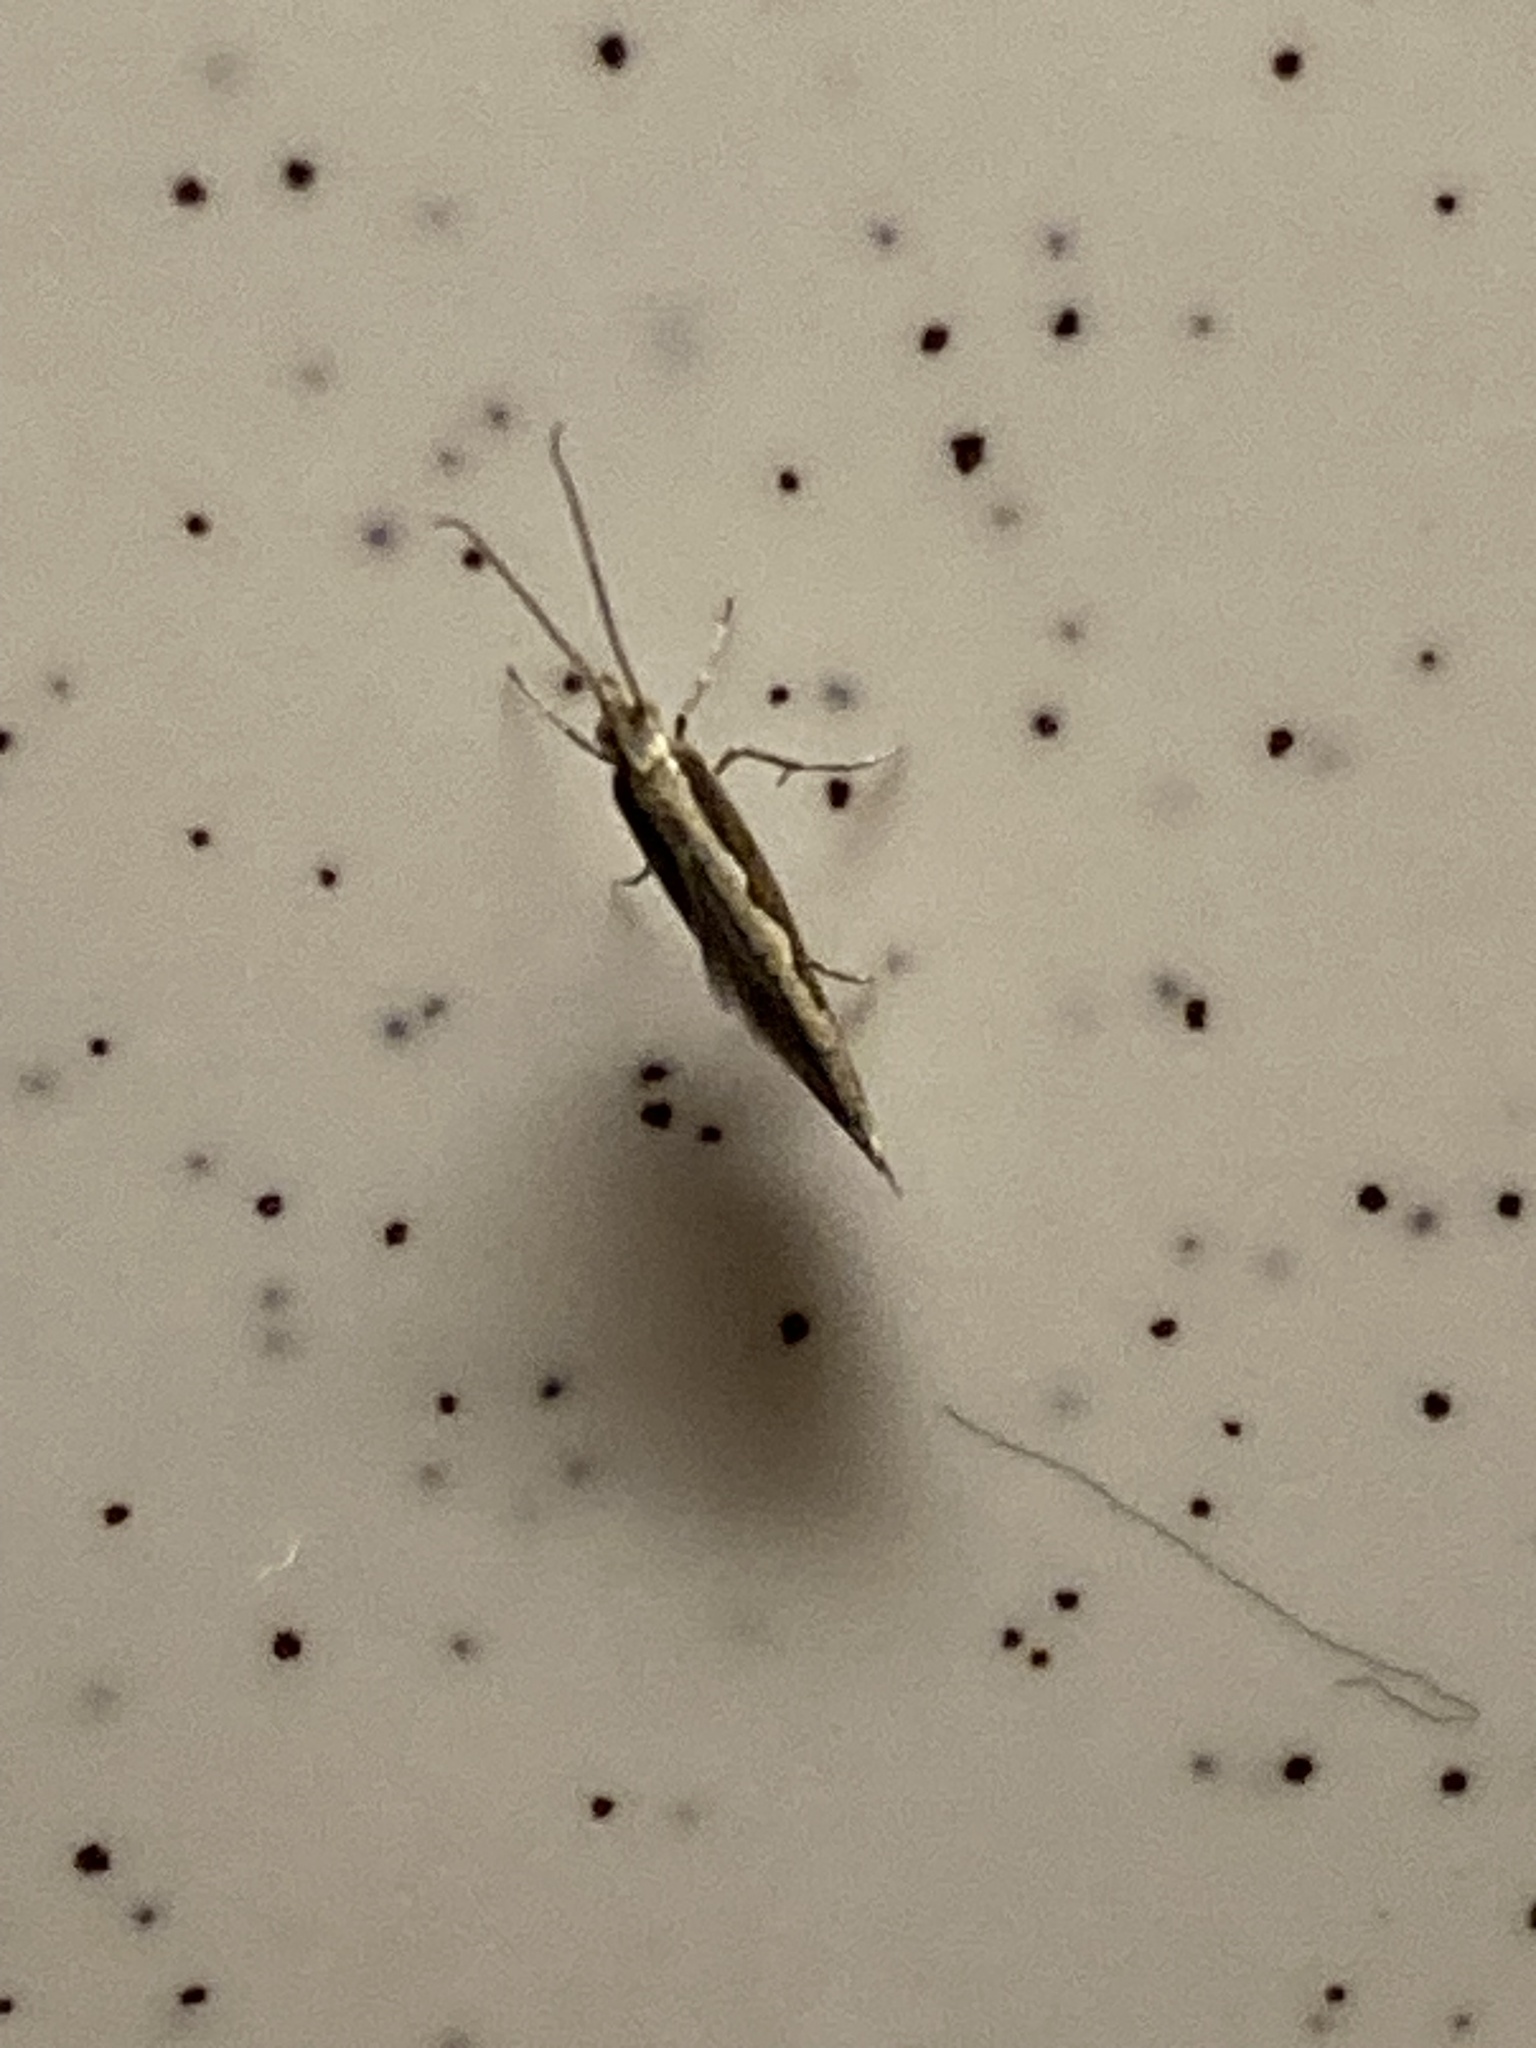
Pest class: diamondback_moth